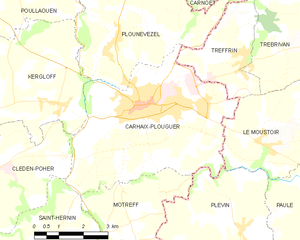
Carhaix-Plouguer
Kort over kommunen
Kort over kommunen
Carhaix-Plouguer er en kommune i Finistère departementet i Bretagne i det nordvestlige Frankrig.